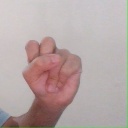
अक्षर: स